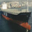
Label: ship